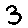
Label: 3